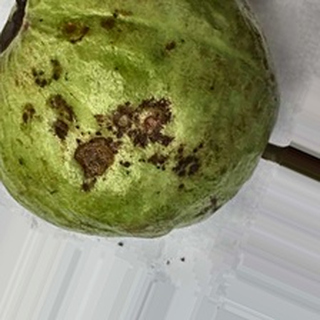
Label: guava_anthracnose